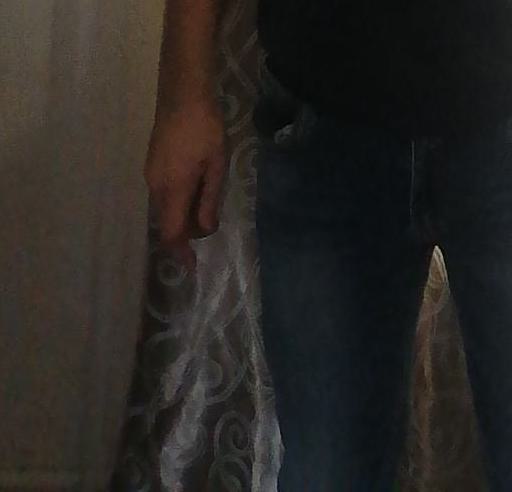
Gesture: no_gesture